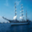
Label: ship